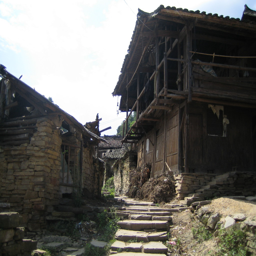
village - small walkways and alleys of the village